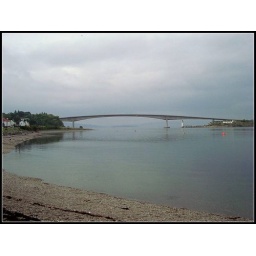
The Skye Bridge is a road bridge over Loch Alsh, connecting mainland Highland with the Isle of Skye, Scotland.